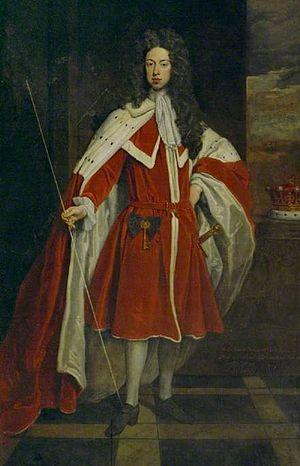
Henry Gray, 1ᵉʳ duc de Kent, KG, PC était un homme politique britannique et un courtisan.